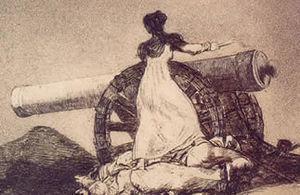
Le territoire de l'actuelle communauté autonome d'Aragon a été un lieu de passage important de la péninsule Ibérique, entre les rives méditerranéennes et atlantiques d'une part, entre le sud de la péninsule et le nord de l'Europe d'autre part. La présence humaine y est attestée depuis plusieurs millénaires, mais les spécificités de l'Aragon actuel remontent pour la plupart au Moyen Âge.
Le Premier siège de Saragosse, durant la campagne d’Espagne, dure de juin 1808 à août 1808, et se conclut par la levée du siège par les Français.